List of Wolseley automobiles

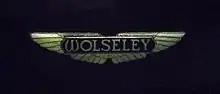

These early designs were by Austin, founder of this business for Vickers. Austin left Wolseley in 1905 and founded his own Austin business.